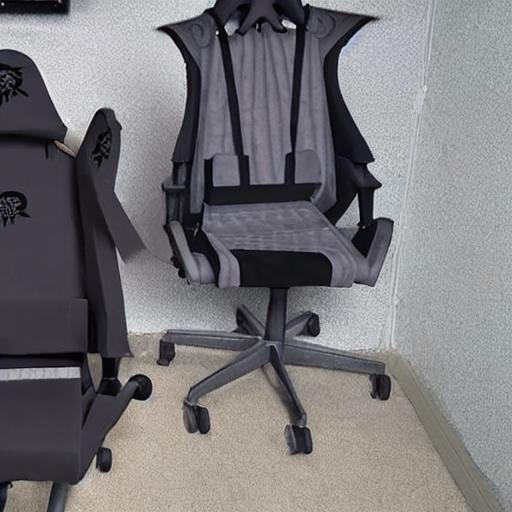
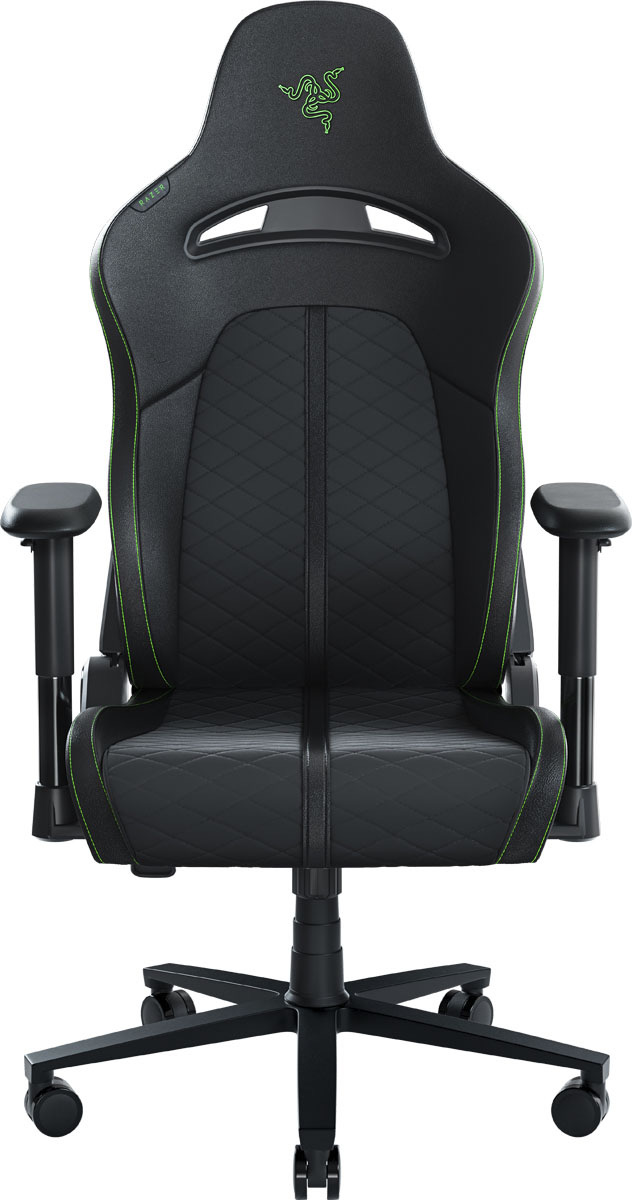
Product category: items_chair
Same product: no